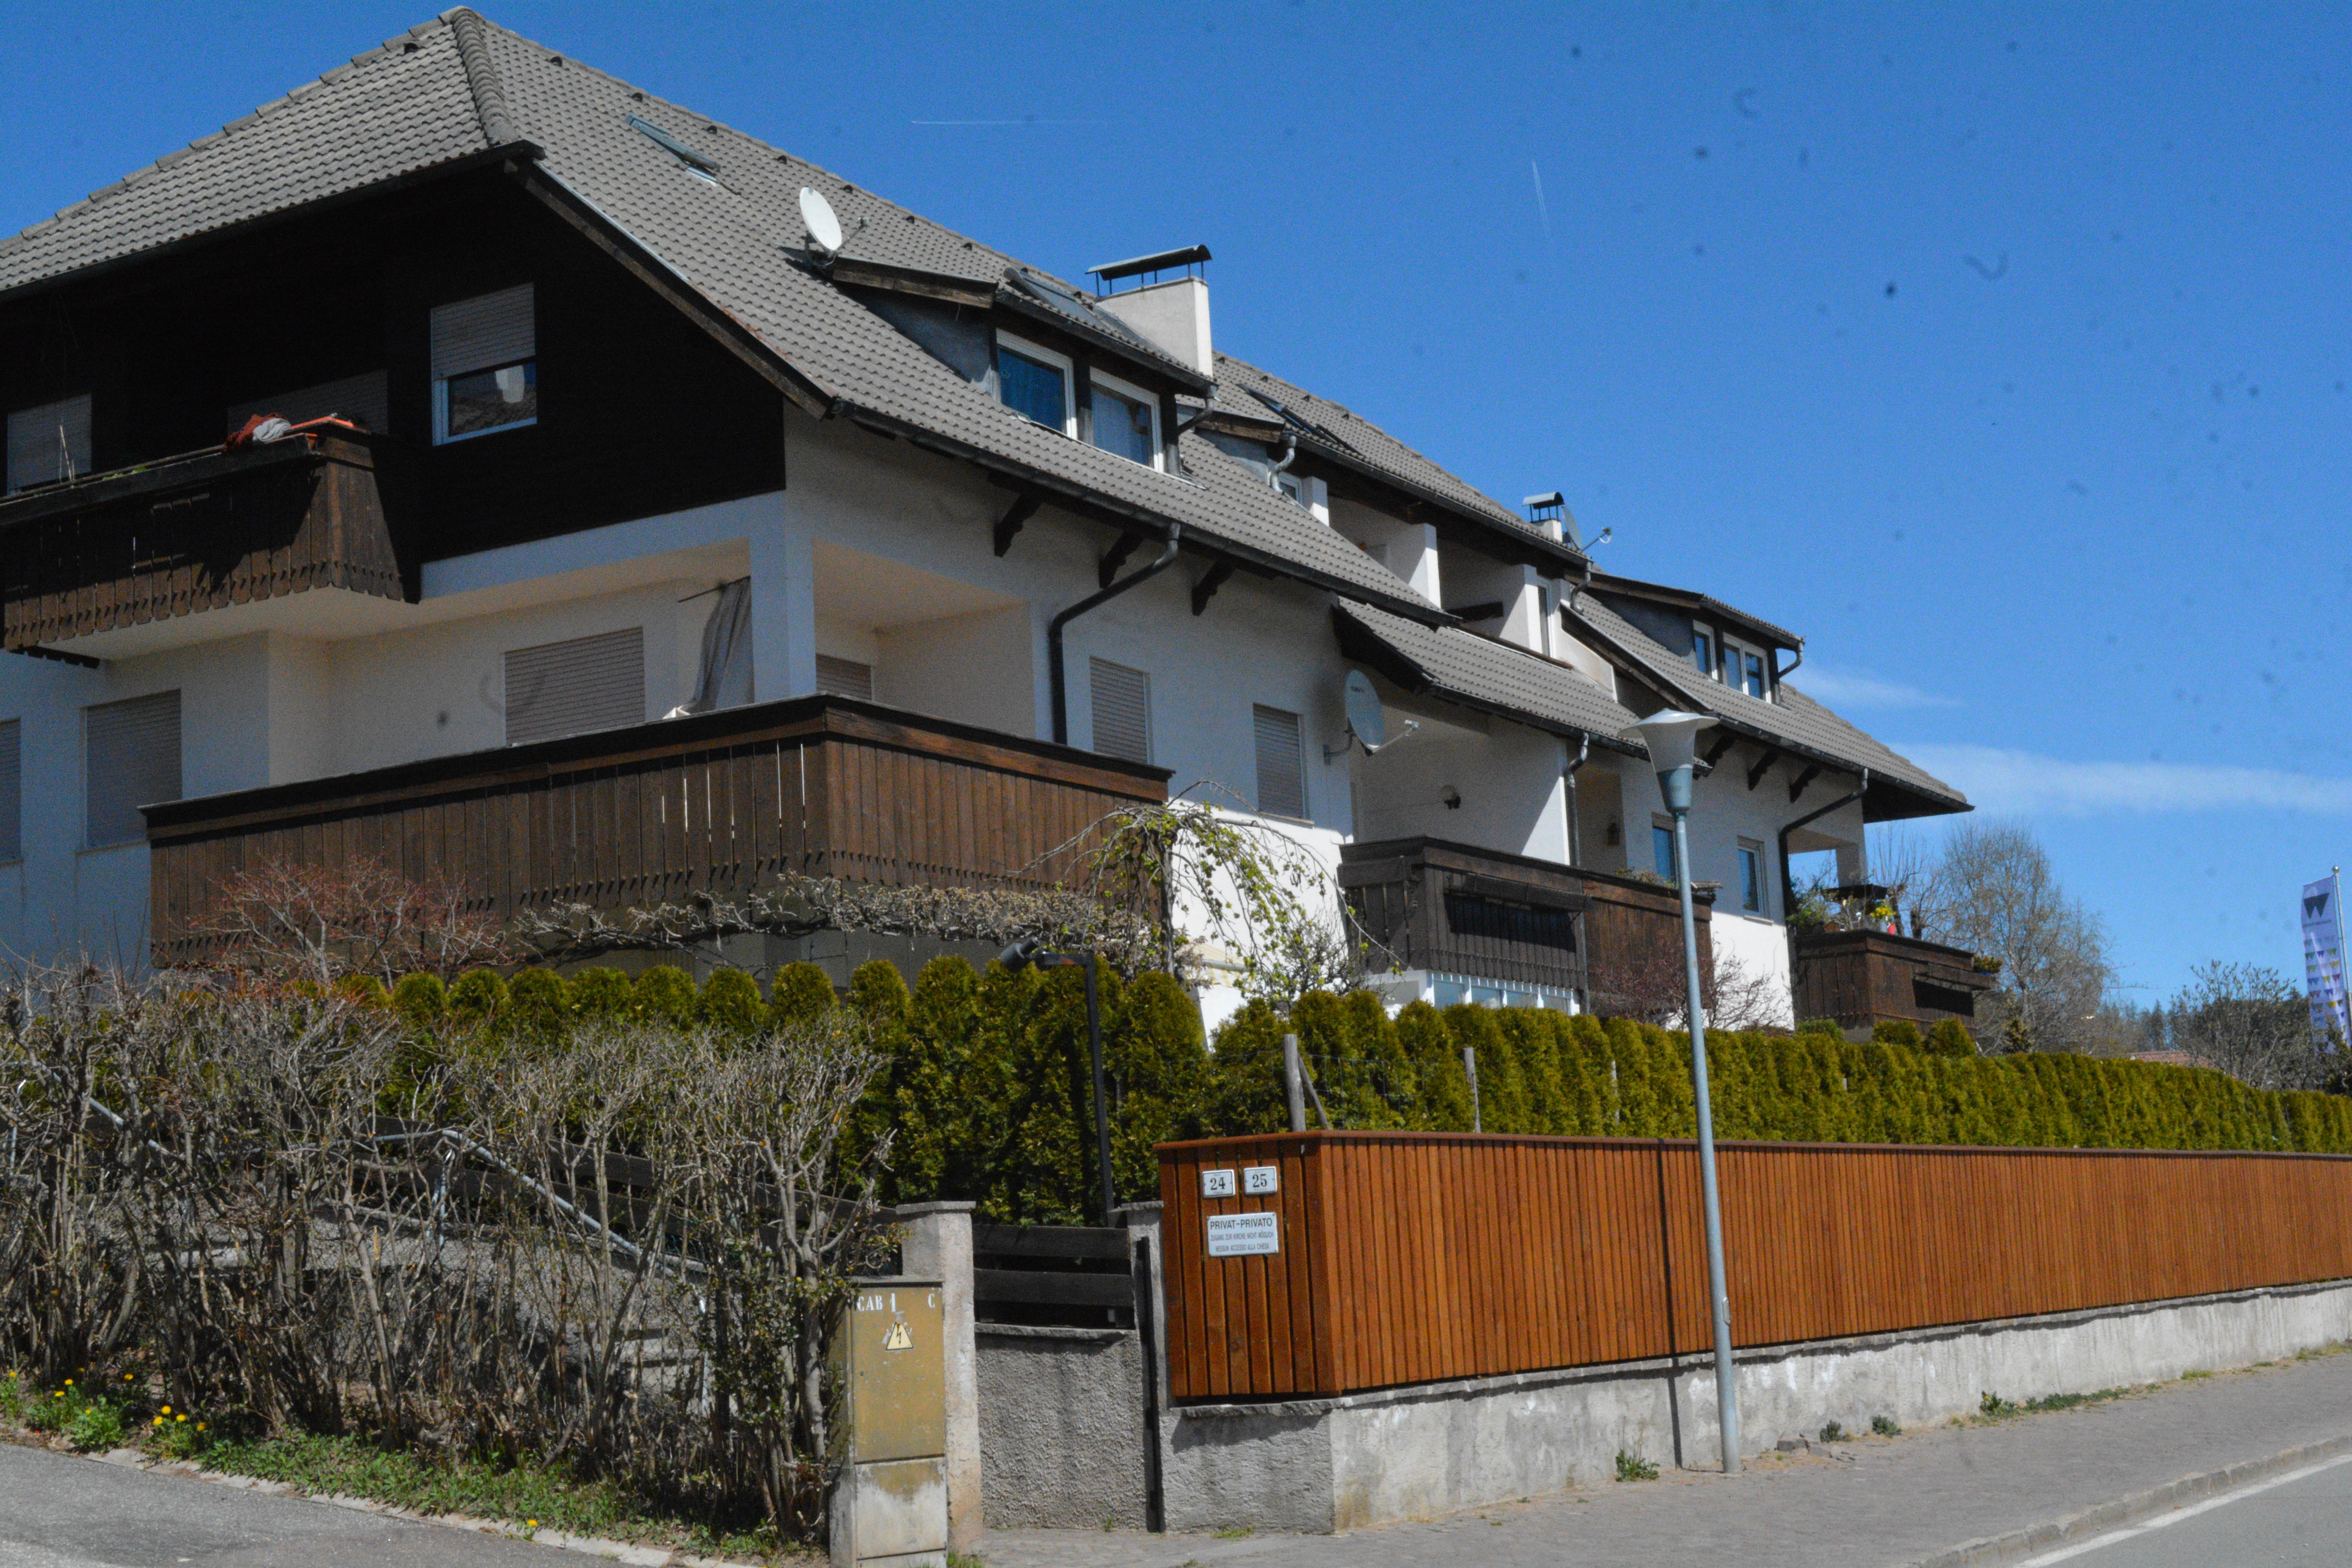
architecture, villa, house, building, home, cottage, facade, property, estate, real estate, residential area